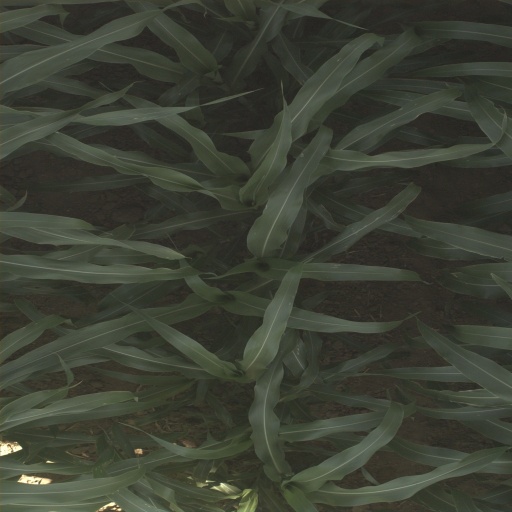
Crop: sorghum